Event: Nepal Earthquake
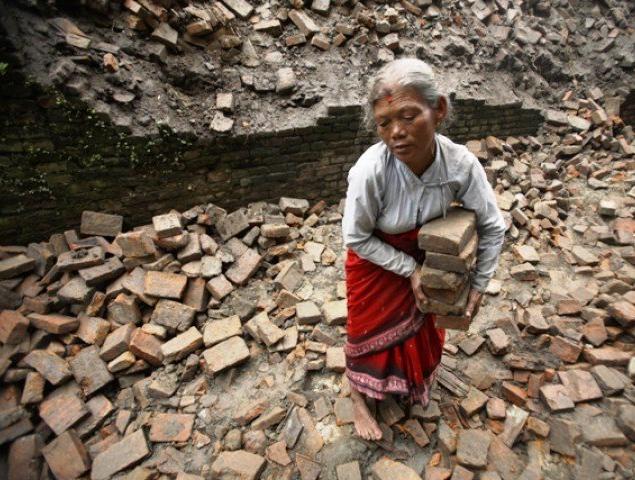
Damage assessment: damage